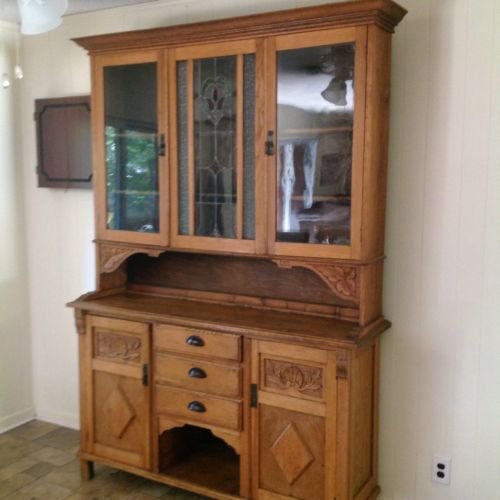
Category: cabinet